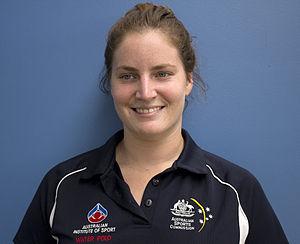
Ashleigh Southern, née le 22 octobre 1992 à Ingham, est une joueuse australienne de water-polo.